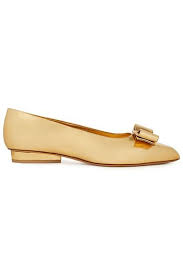
Label: Ballet Flat